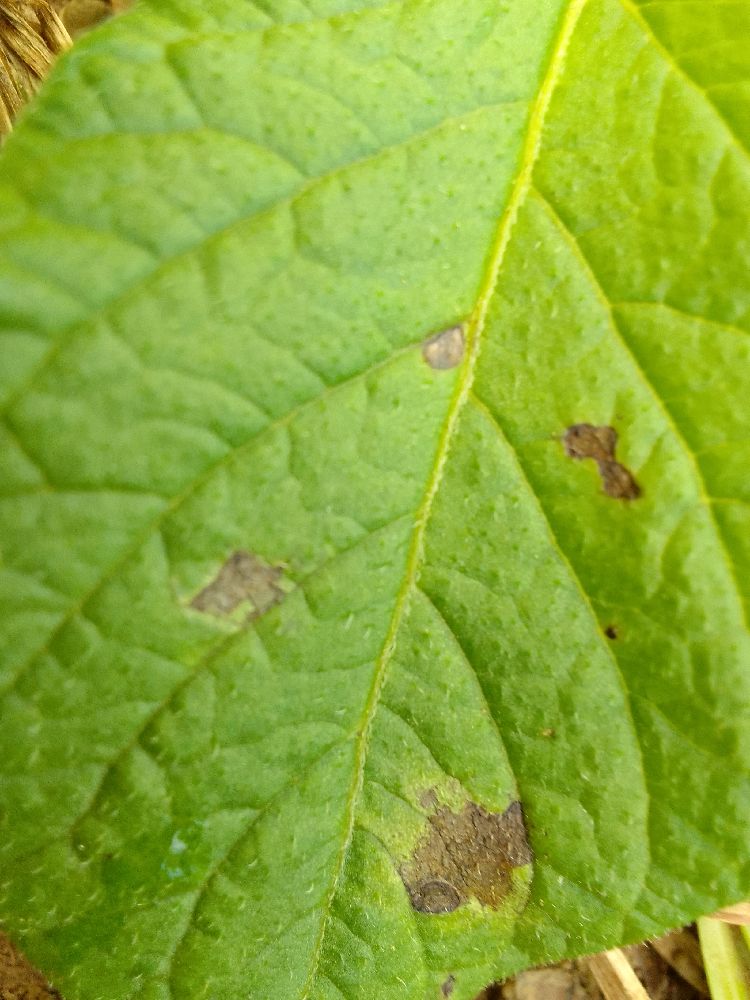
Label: Early blight